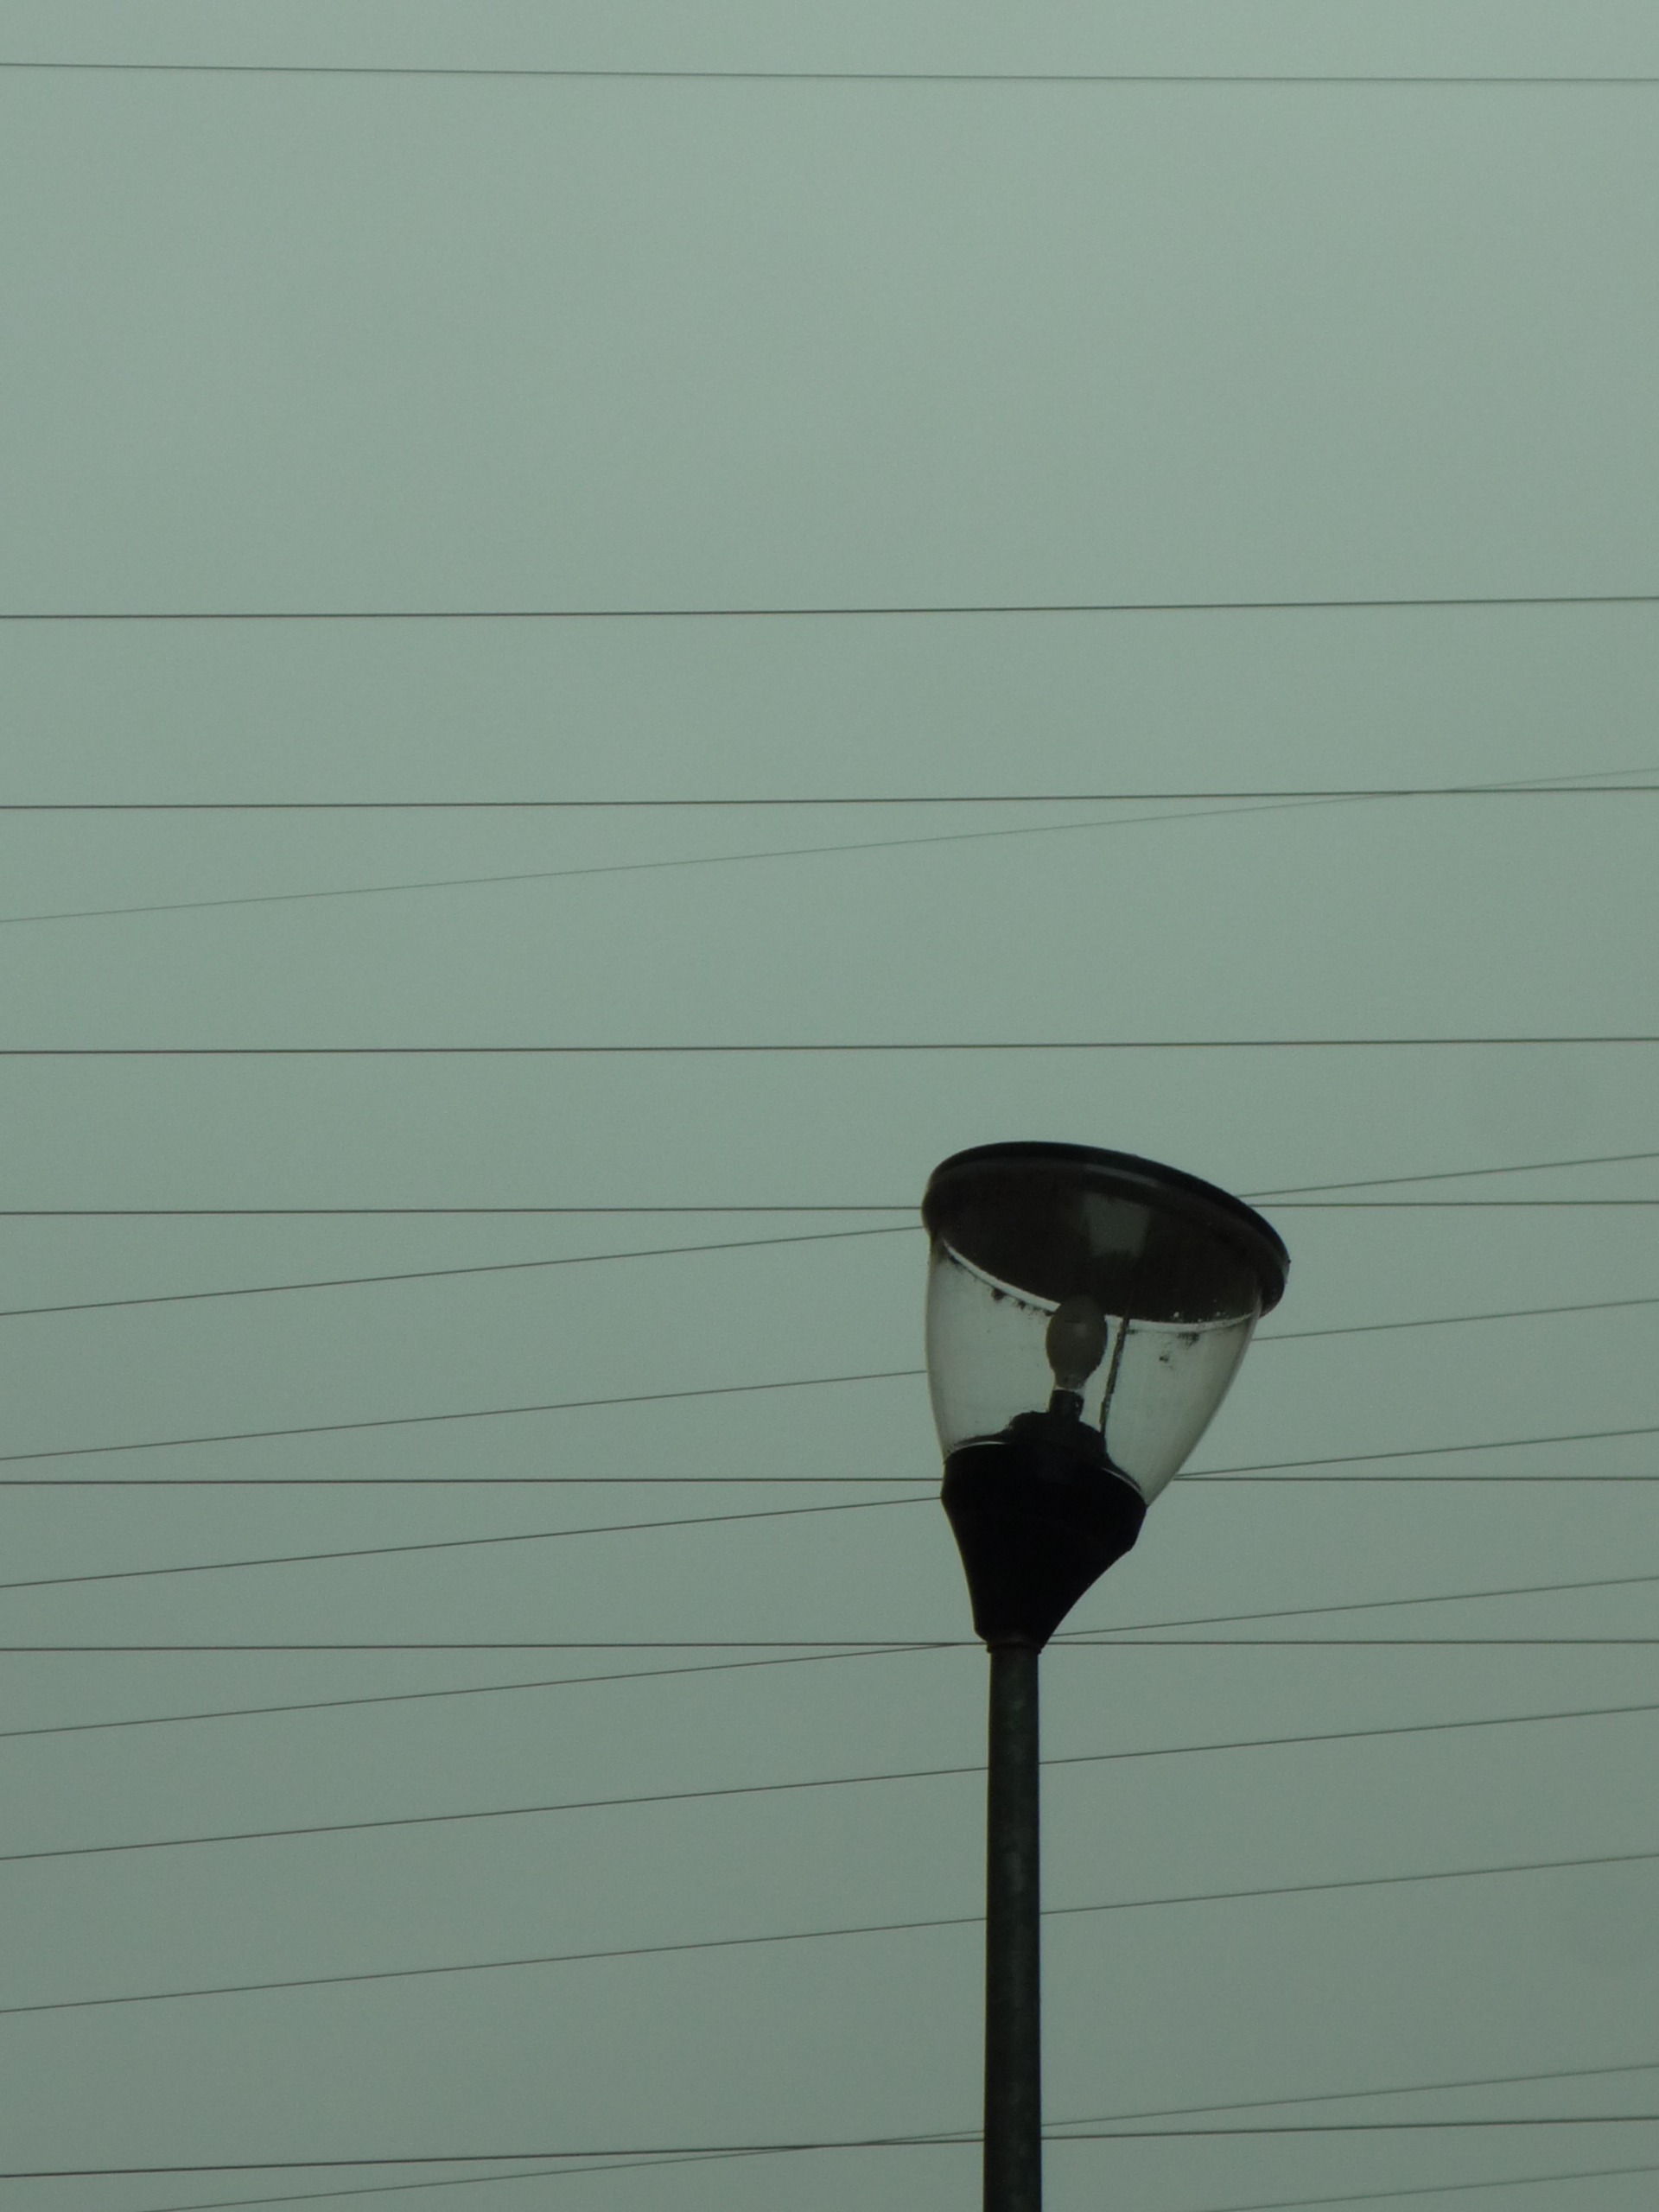
light, sky, line, street light, lamp, electricity, lighting, street lamp, grey, light fixture, cables, twisted, off, deterioration, power lines, networks, product design